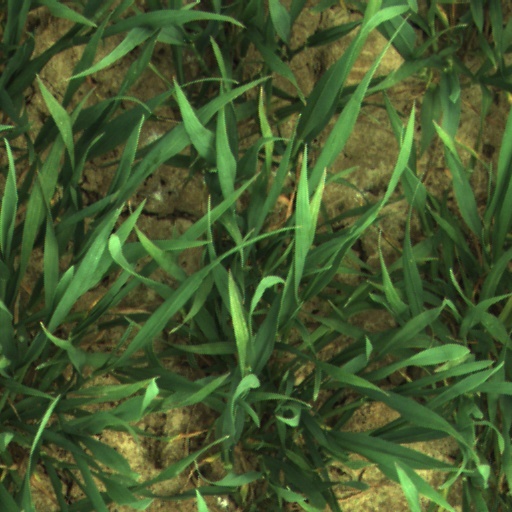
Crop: wheat